Kobari Station

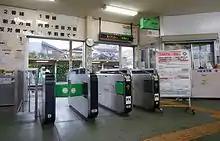
The south gate, December 2013

The station consists of two ground-level opposed side platforms connected by a footbridge, serving two tracks.